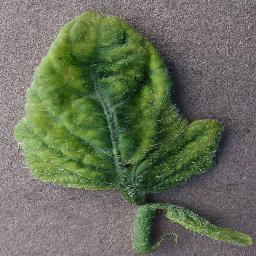
Label: Tomato___Tomato_Yellow_Leaf_Curl_Virus